Mossana Debesai

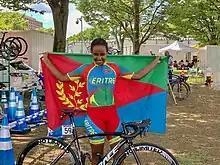

Mossana Debesai (born 25 November 1993) is an Eritrean professional racing cyclist, who last rode for UCI Women's Team . She competed in the women's road race event at the 2020 Summer Olympics.